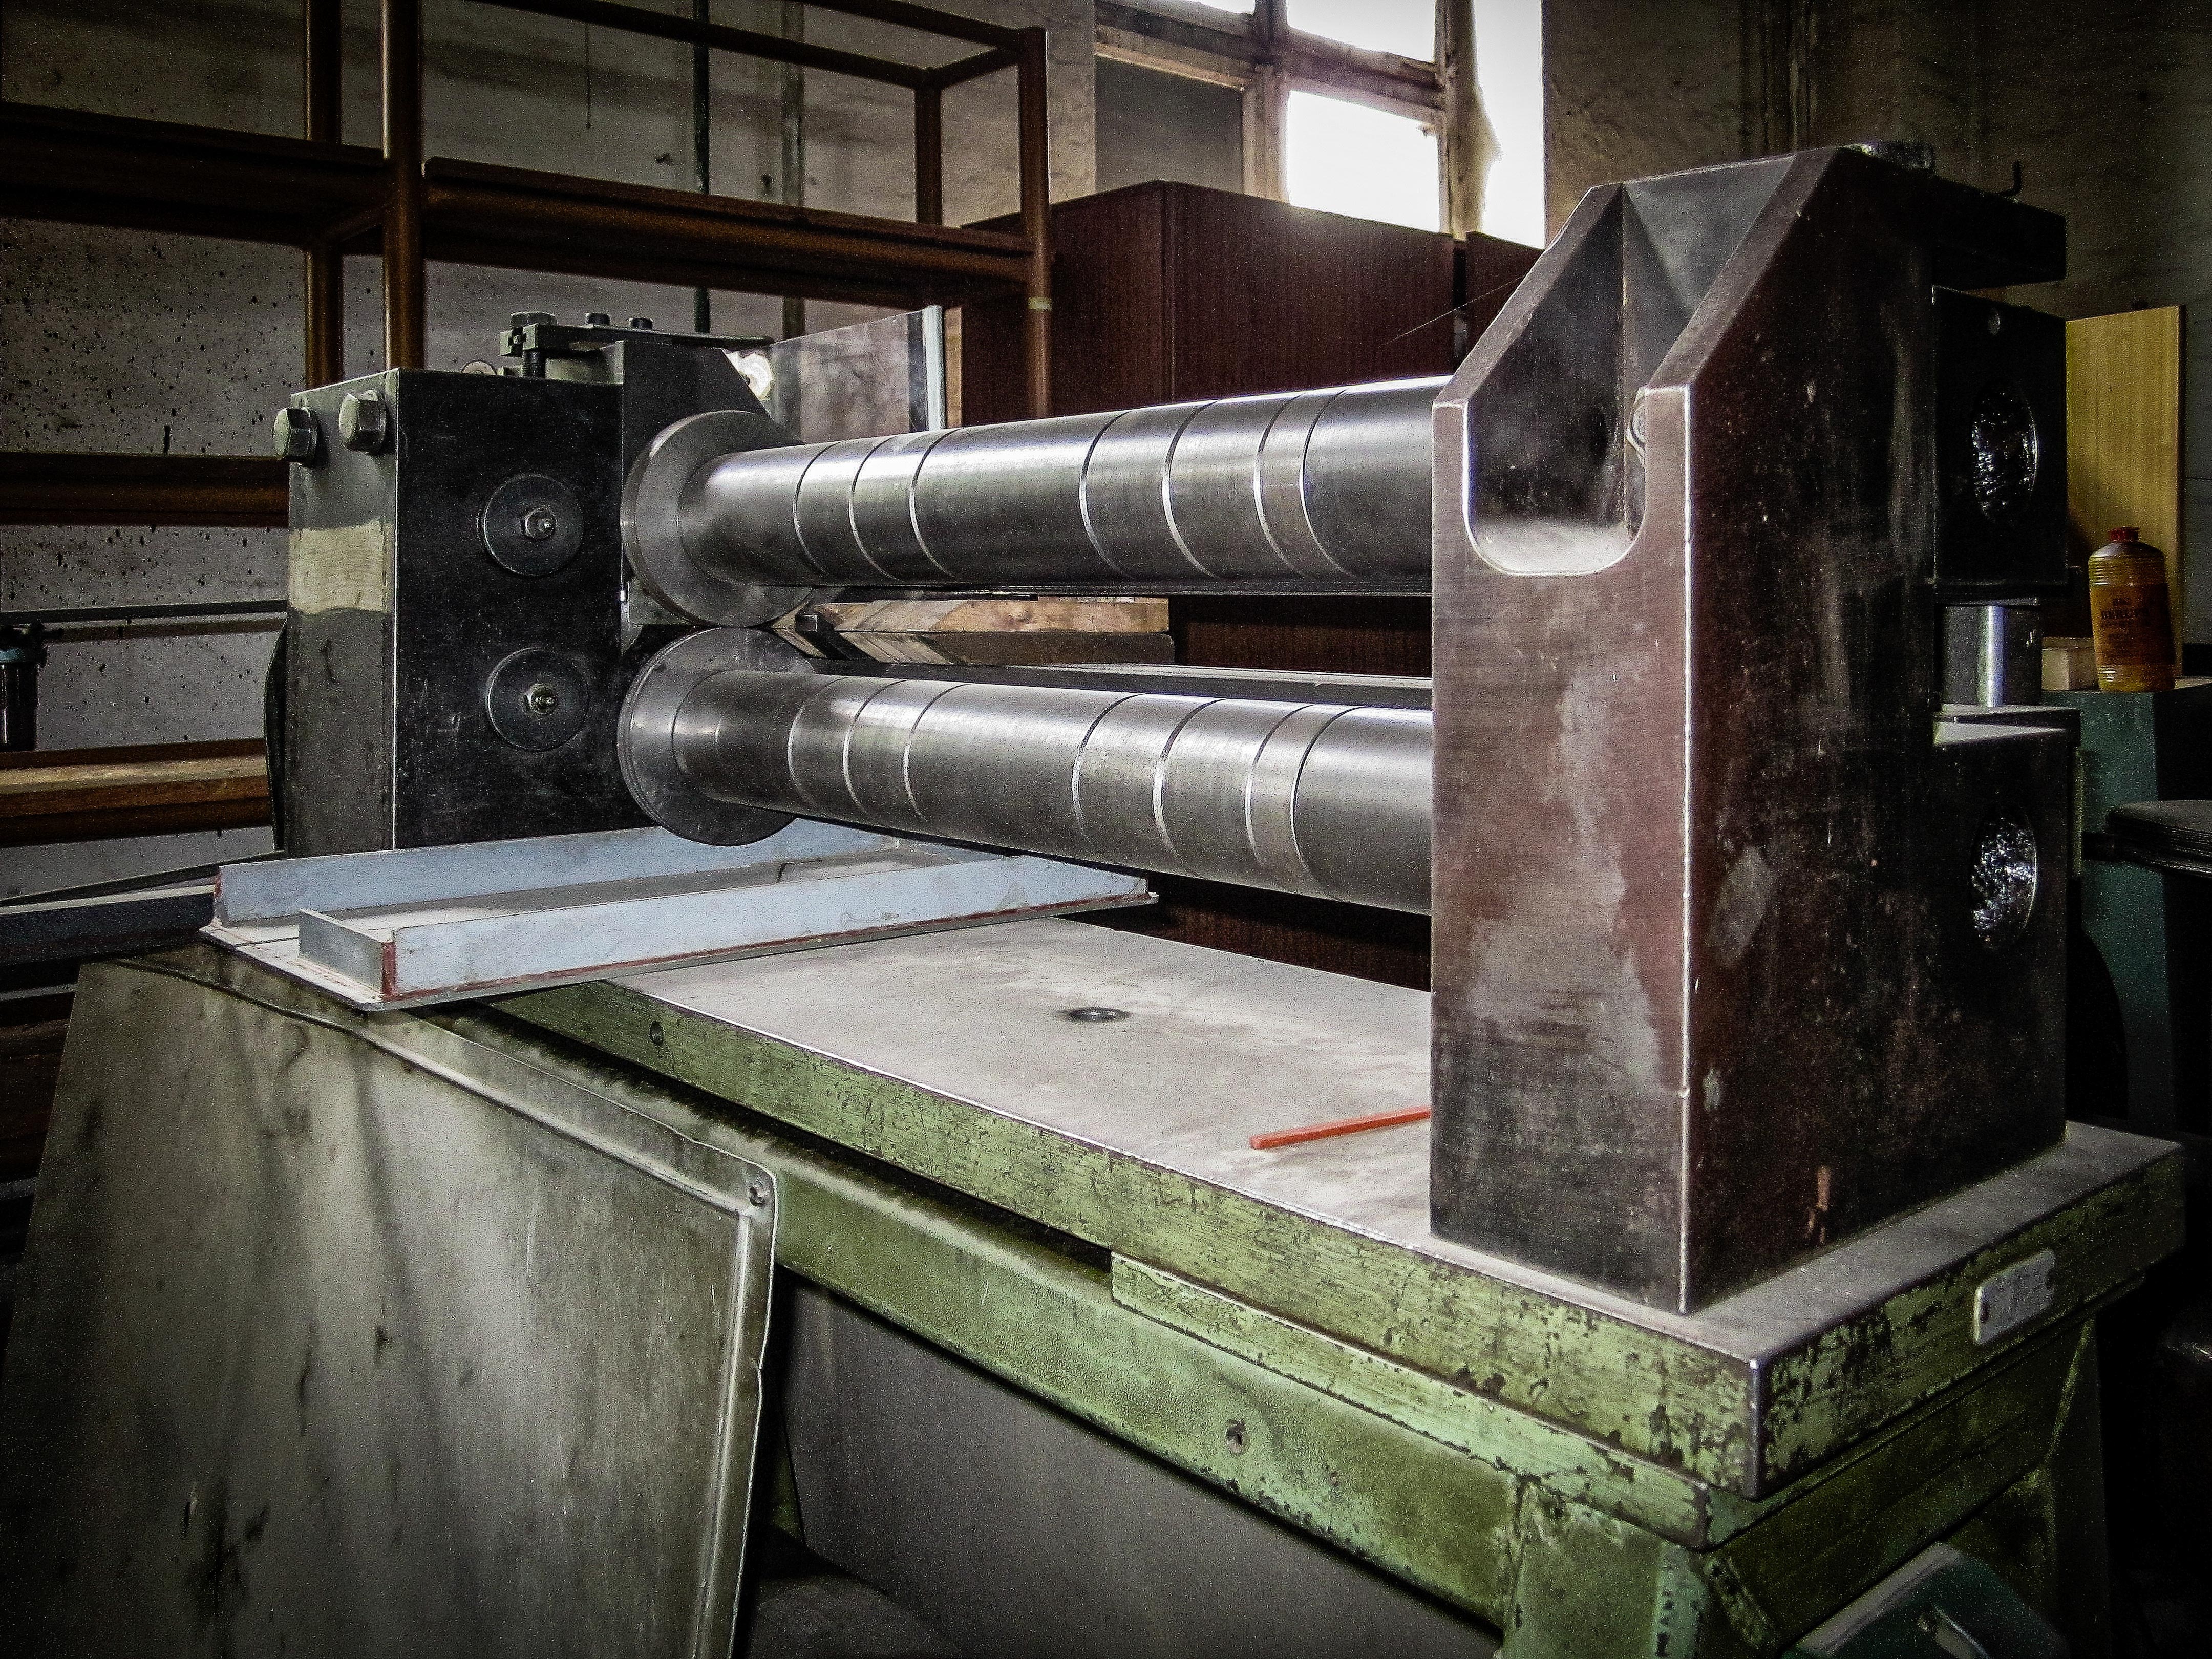
wood, metal, machine, factory, industry, material, manufacturing, iron, hand labor, man made object, machine tool, press alt